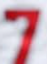
Number: 7